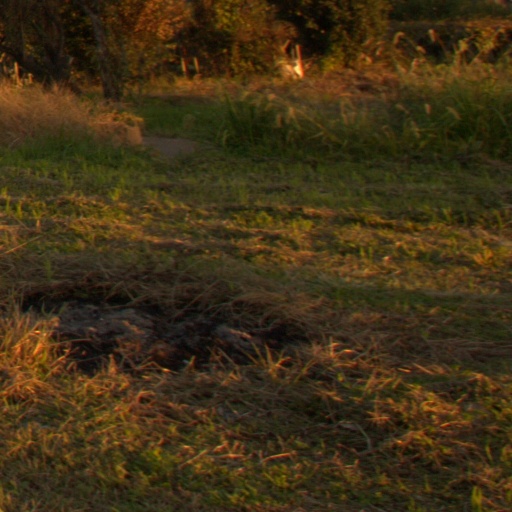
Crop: grape